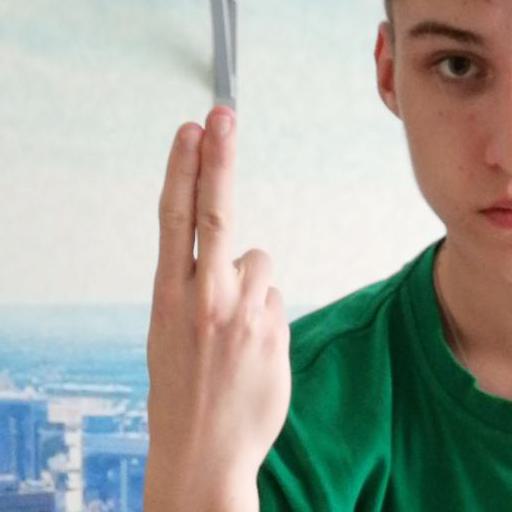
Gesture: two_up_inverted